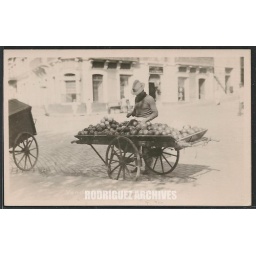
This fruit vendor is in Old San Juan in front of the Banco Agricola building facing the Marina.